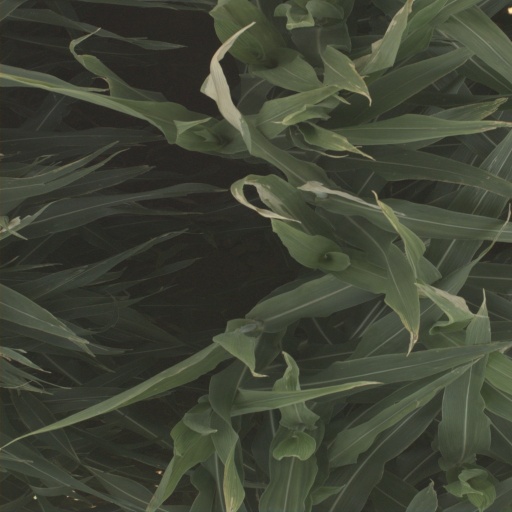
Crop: sorghum